Content-addressable memory

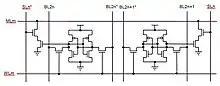
CMOS Ternary CAM cell consisting of two 6T SRAM cells plus 4 comparison transistors. Normally opposite logic levels, either '0' and '1' or '1' and '0' will be stored in the two cells. For a don't care condition '0' will be stored in both cells so that the match line ML will not be pulled low for any combination of search line (SL) data.

Binary CAM is the simplest type of CAM and uses data search words consisting entirely of 1s and 0s. Ternary CAM (TCAM) allows a third matching state of "X" or "don't care" for one or more bits in the stored word, thus adding flexibility to the search. For example, a stored word of "10XX0" in a ternary CAM will match any of the four search words "10000", "10010", "10100", or "10110". The added search flexibility comes at an additional cost over binary CAM as the internal memory cell must now encode three possible states instead of the two for the binary CAM. This additional state is typically implemented by adding a mask bit ("care" or "don't care" bit) to every memory cell.